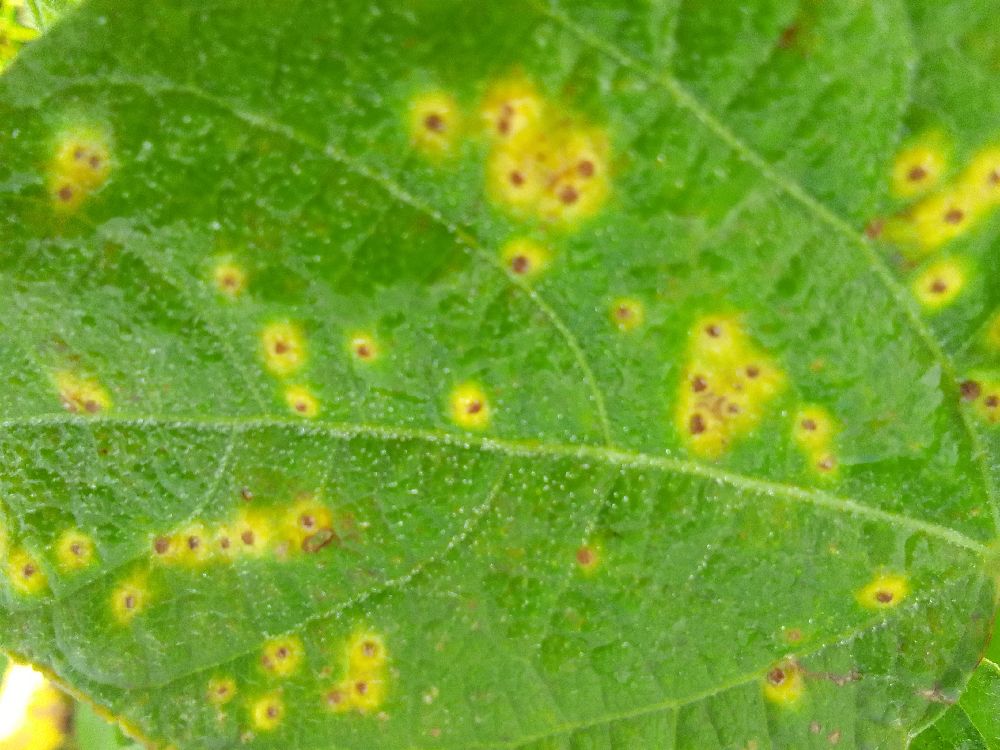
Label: rust